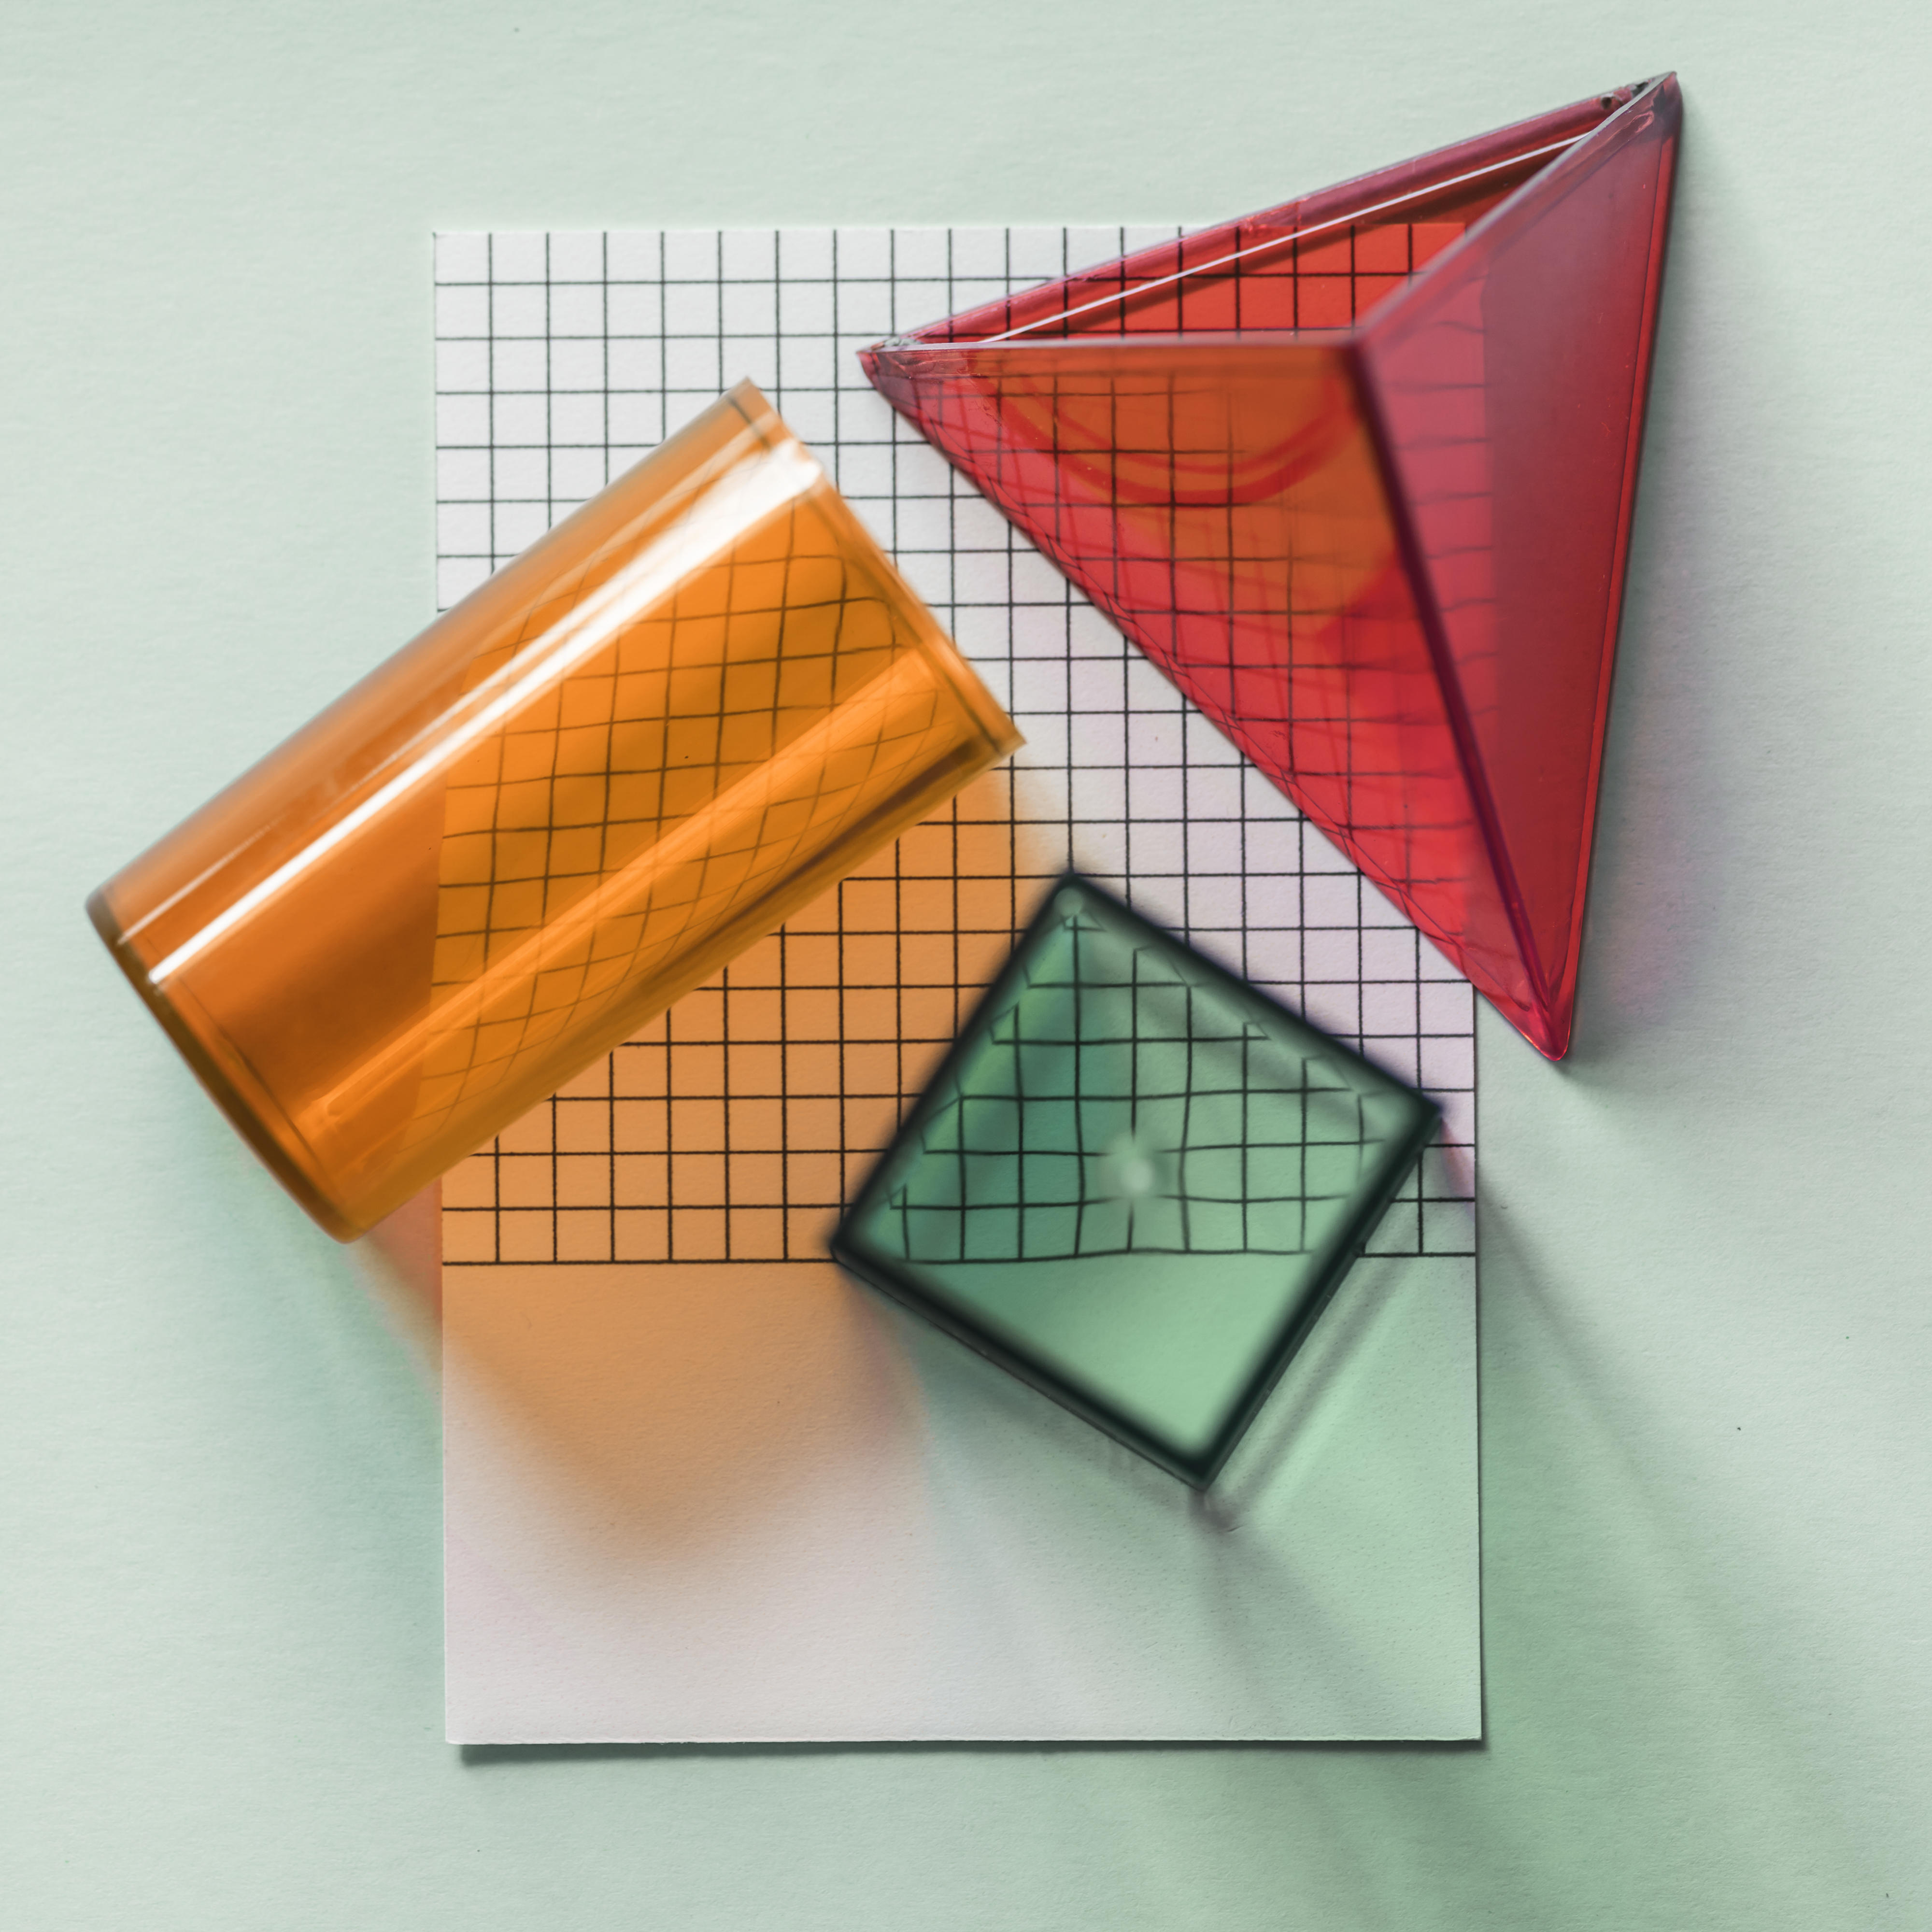
art, background, blocks, blue, close up, colorful, concept, cone, construction, creativity, cube, cylinder, dimensions, education, educational, figures, geometric, geometrical, graph, green, isolated, lay flat, mathematics, micro, neon, object, orange, paper, prism, pyramid, red, shadow, shape, top view, toy, triangular, tube, product, triangle, material, angle, rectangle, square, box